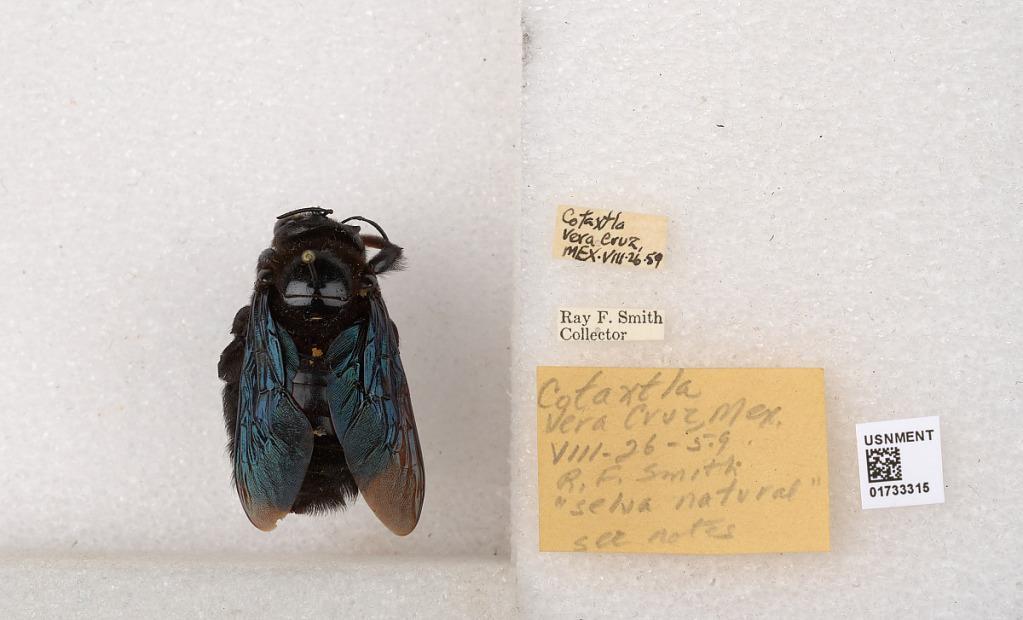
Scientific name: Xylocopa (Megaxylocopa) fimbriata Fabricius
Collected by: R. Smith & R. Smith
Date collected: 1959-8-26
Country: Mexico
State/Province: Veracruz
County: Cotaxtla